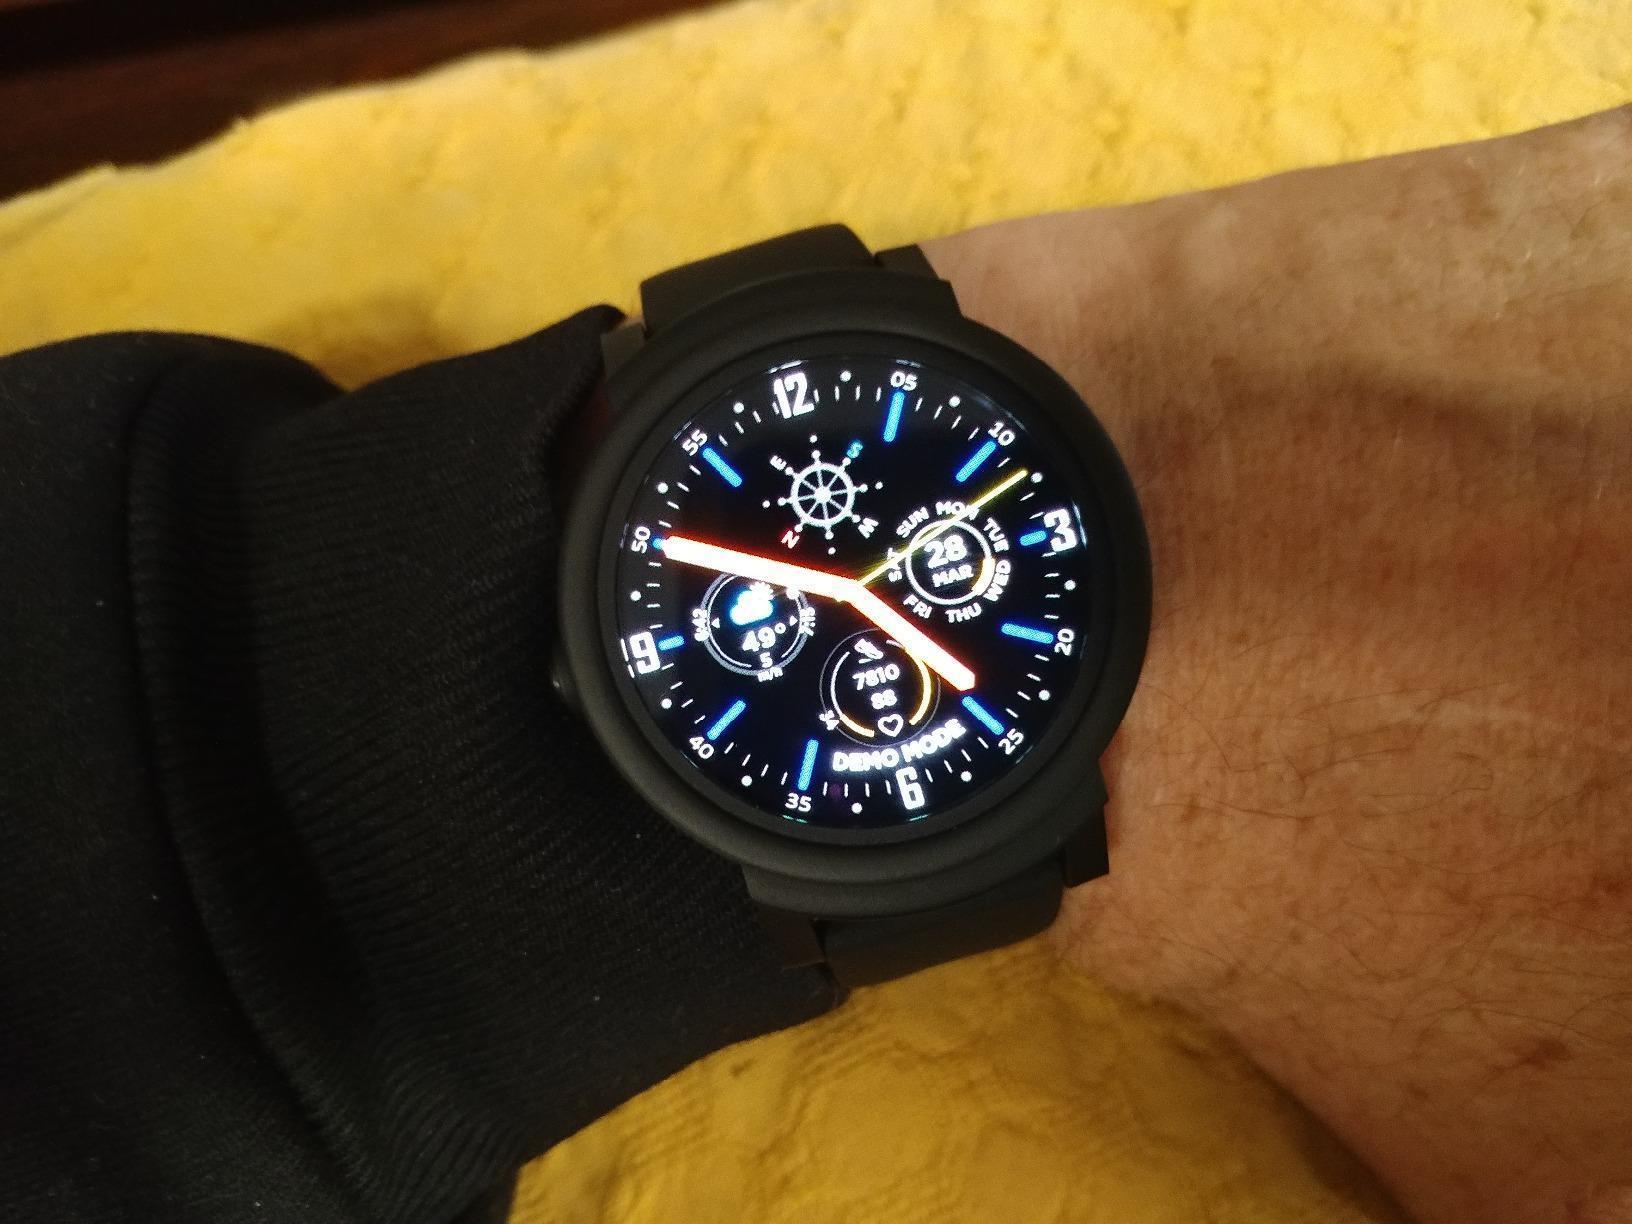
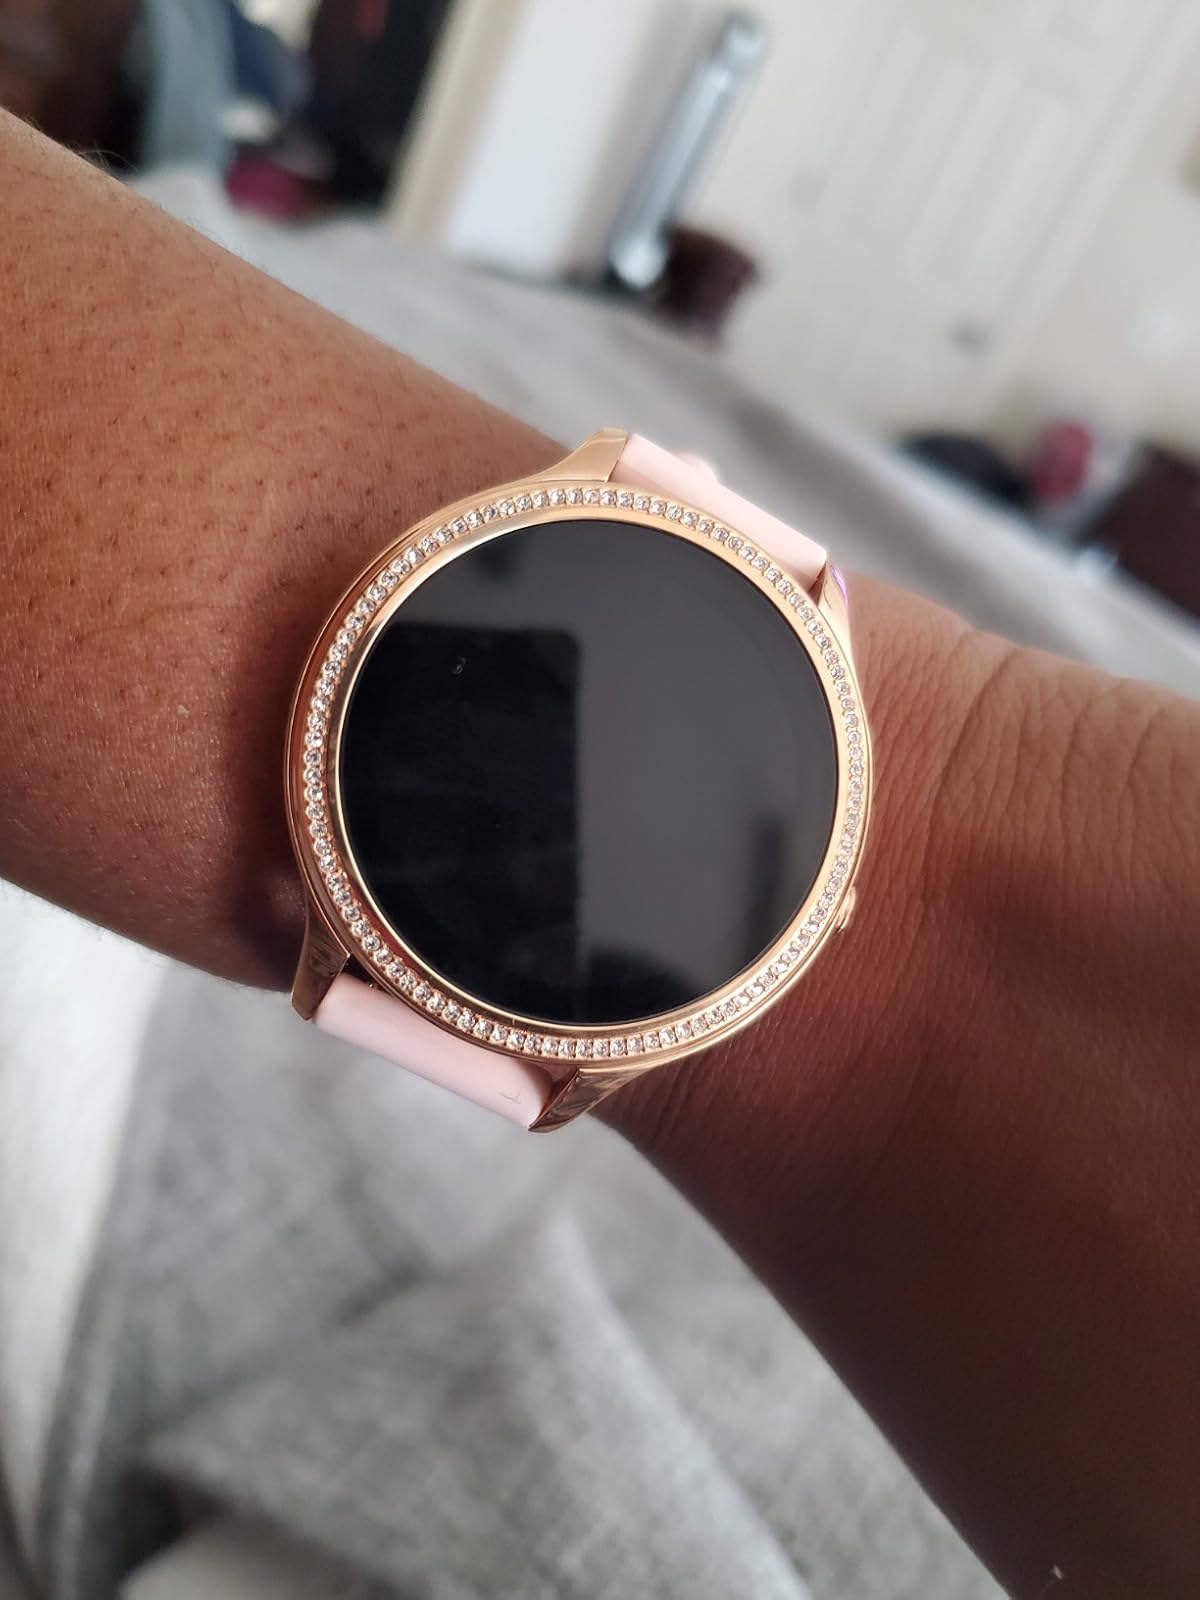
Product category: smartwatch
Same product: no